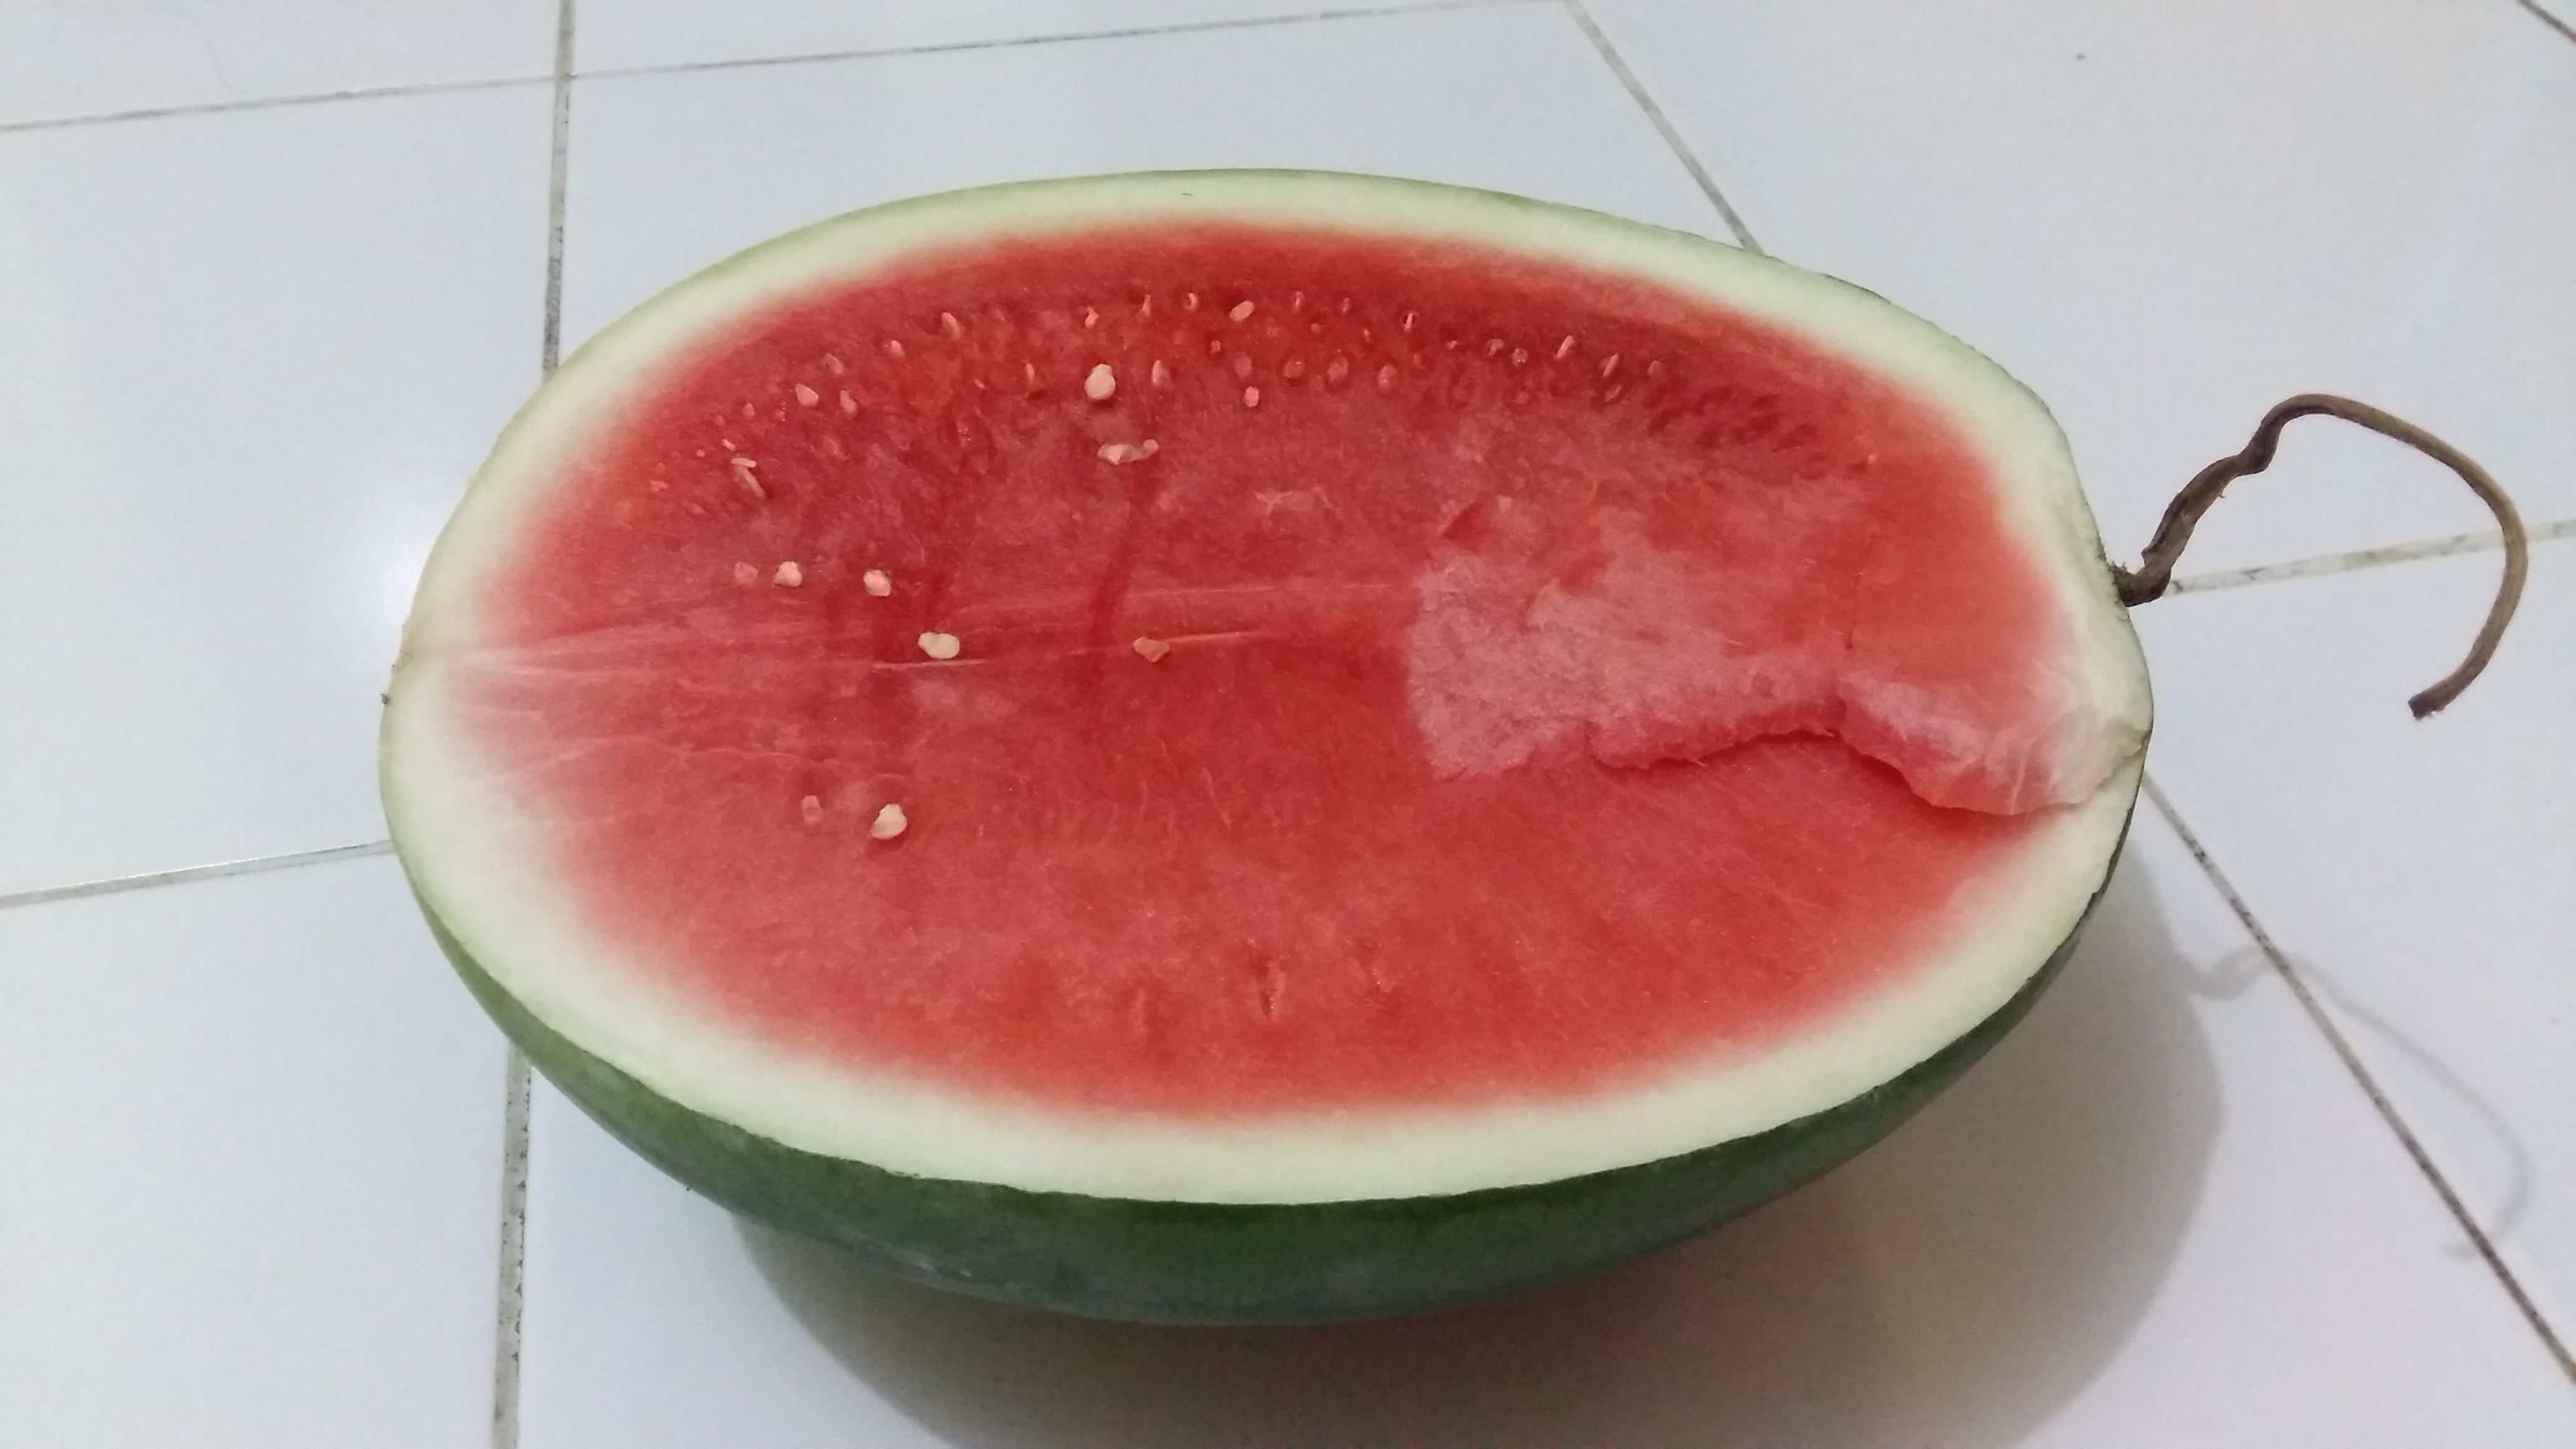
plant, fruit, food, produce, watermelon, nutrition, melon, flowering plant, land plant, citrullus, cucumber gourd and melon family